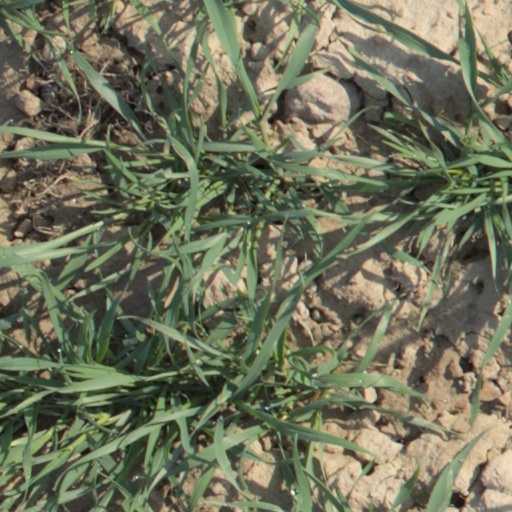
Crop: wheat